1996 Oakfield tornado outbreak

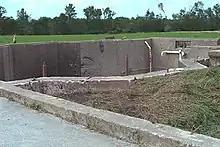
A home that was leveled and completely swept away by the Oakfield F5 tornado with severely bent anchor bolts and rebar supports visible. (Courtesy of NWS Milwaukee, Wisconsin)

Following the tornado outbreak, Wisconsin Governor Tommy Thompson declared a state of emergency for Fond du Lac County, resulting in the deployment of the National Guard to aid victims and clear debris. In total, 47 of 320 homes were destroyed and 56 homes were heavily damaged, along with numerous businesses and churches. Damage estimates reached over US$40.4 million, marking the outbreak the costliest in state history.